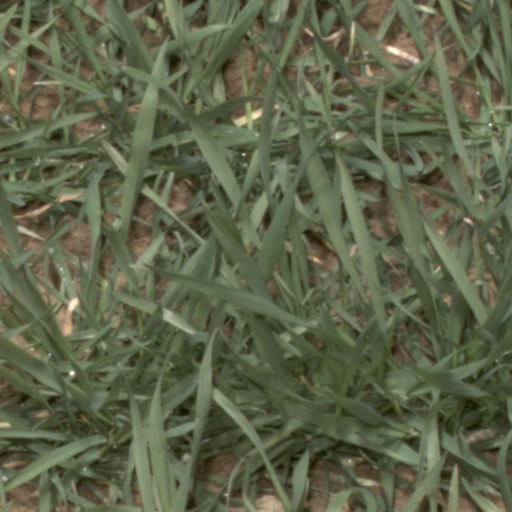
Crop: wheat